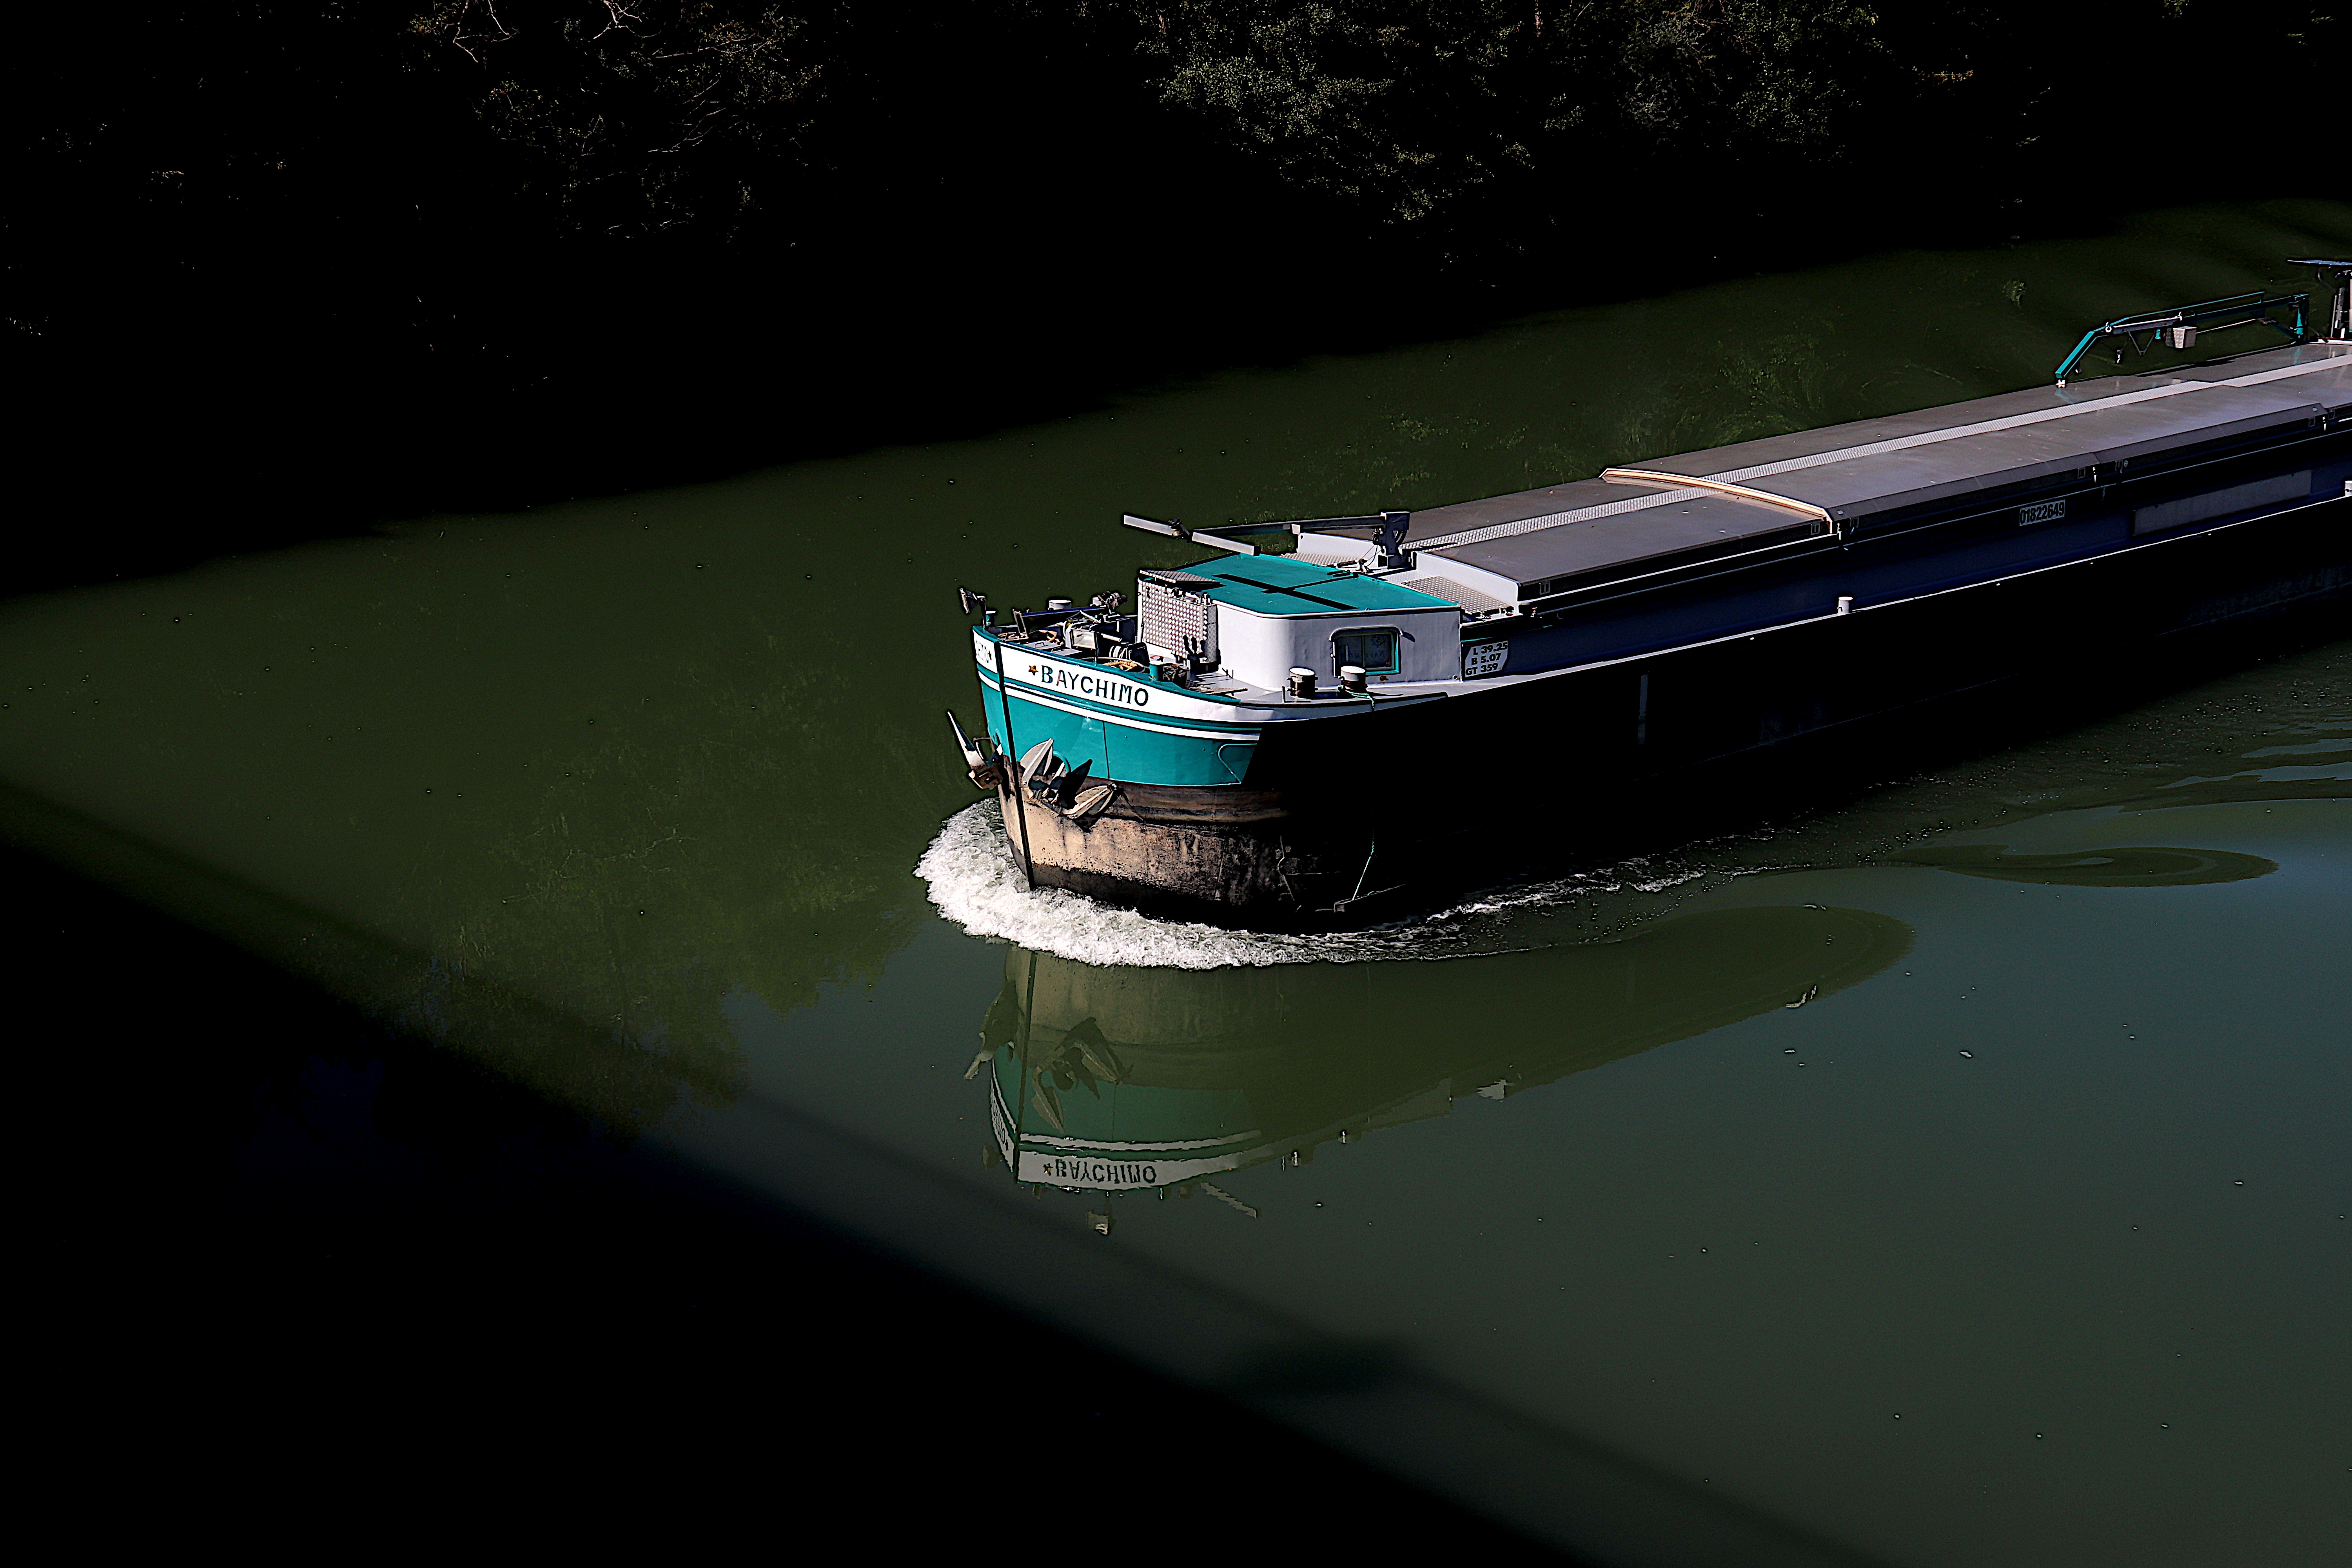
boat, water, watercraft, vehicle, naval architecture, lake, barge, ship, automotive wheel system, boats and boating equipment and supplies, water transportation, electric blue, canal, tree, channel, public transport, reflection, reservoir, landscape, lake district, loch, boating